Gravel road

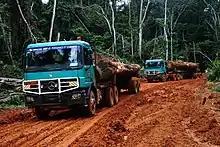
Logging road near Eséka in Cameroon

Logging roads are constructed to provide access to the forest for logging and other forest management operations. They are commonly narrow, winding, and unpaved, but main haul roads can be widened, straightened or paved if traffic volume warrants it.